Mountain Man (band)

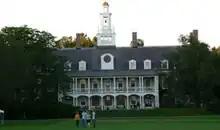
The trio met at Bennington College.

While they make decisions as a group, often they divide responsibilities, with Meath often assuming the "manager role," Sarlé handling finances, and Sauser-Monnig deciding matters about sound quality in recordings, according to the group in an interview on "NPR". They toured the country after graduating from college by riding in a car which they named "Delores". Their first album is entitled "Made the Harbor" on the label Partisan Records (North America), Bella Union (Europe), Spunk (Australia), and P-Vine (Japan). They toured with The Decemberists and with Jónsi. They toured in Europe. One of their folk harmony songs was converted into electropop by multi-instrumentalist Paul Duncan of Warm Ghost.